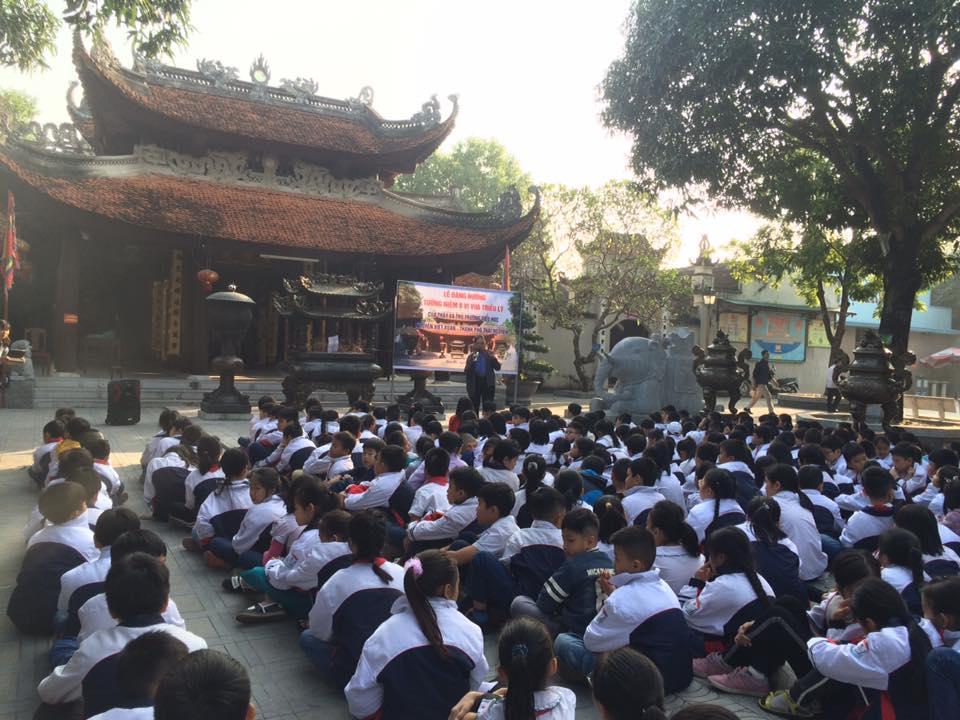
các em học sinh đang ngồi phía trước một ngôi đền